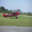
Label: airplane